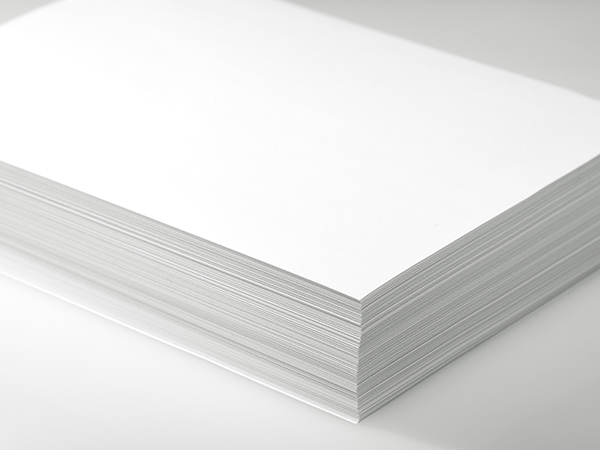
Label: paper